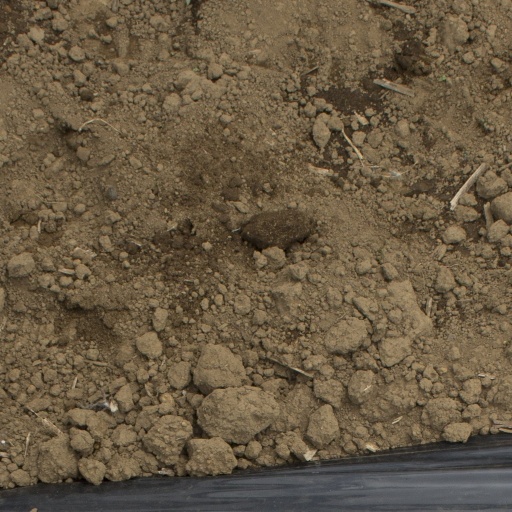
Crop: Jerusalem artichoke